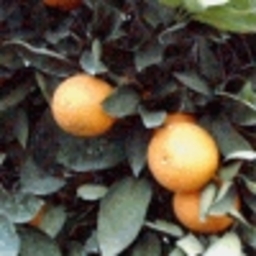
Label: peels